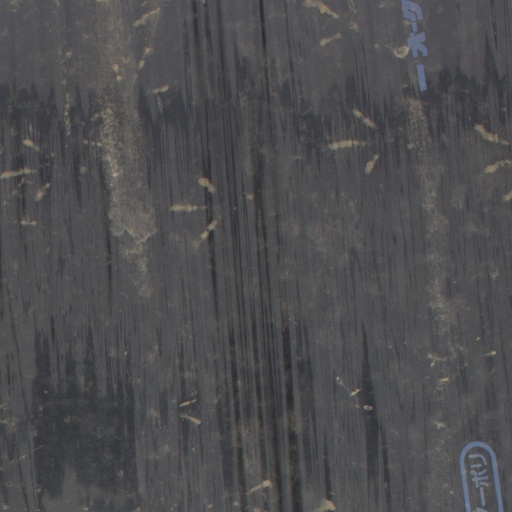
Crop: Jerusalem artichoke